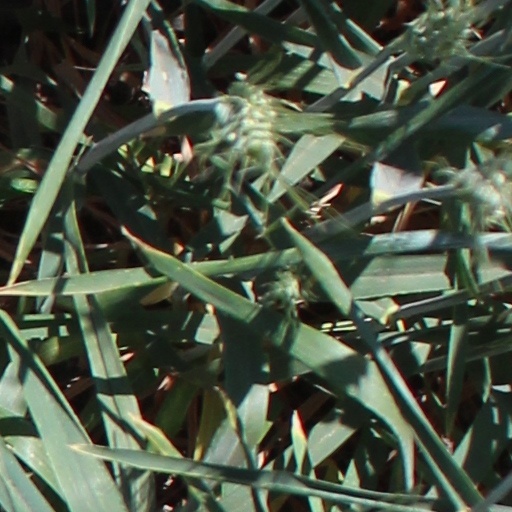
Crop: wheat